Calgary Roughnecks

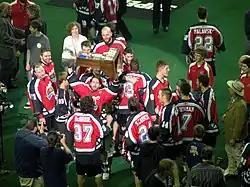
Devan Wray hoists the Champion's Cup as the Roughnecks celebrate the 2009 championship.

Prior to the 2005-2006 season the Roughnecks hired on former Buffalo GM Kurt Silcott to replace Dave Bremner and become the fourth GM in team history.